SylvaC

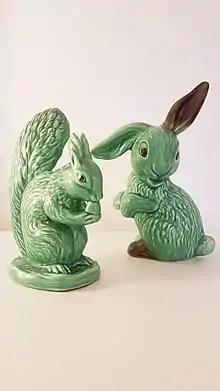
SylvaC Squirrel and Lop Ear Rabbit in Green

SylvaC (with a deliberate capital C at the end) is a brand of British ornamental pottery characterised primarily by figurines of animals and Toby Jugs. The SylvaC company briefly ceased production in 1982 although production of SylvaC pieces was resumed in 1998 by the current trademark holder Norman Williams.